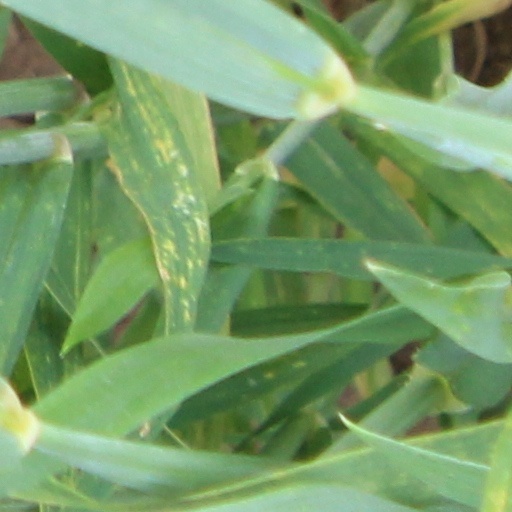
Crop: wheat